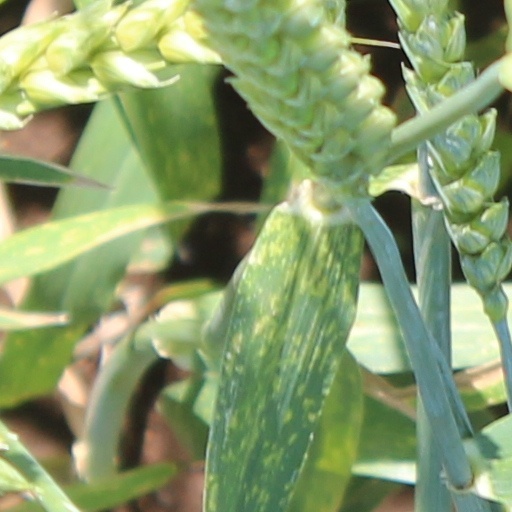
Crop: wheat